Tore Reginiussen

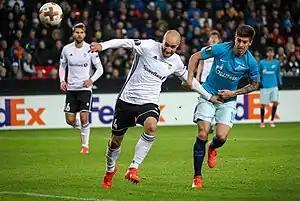
Reginiussen chasing a ball with Zenit Saint Petersburg's player Emiliano Rigoni in the UEFA Europa League match in November 2017.

On 5 August 2012, Reginiussen signed a three-and-a-half-year deal with Norwegian team Rosenborg.